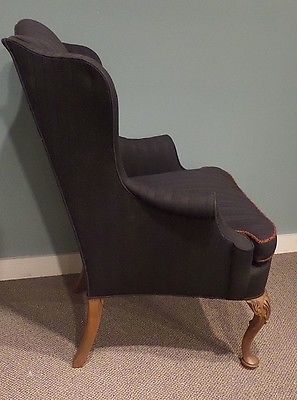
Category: chair